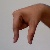
The image shows a hand gesture representing the letter 'Q' in Indian Sign Language.